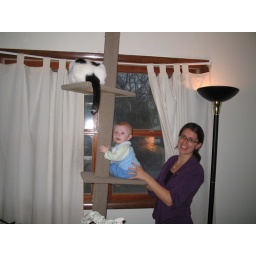
doogles in cat tree